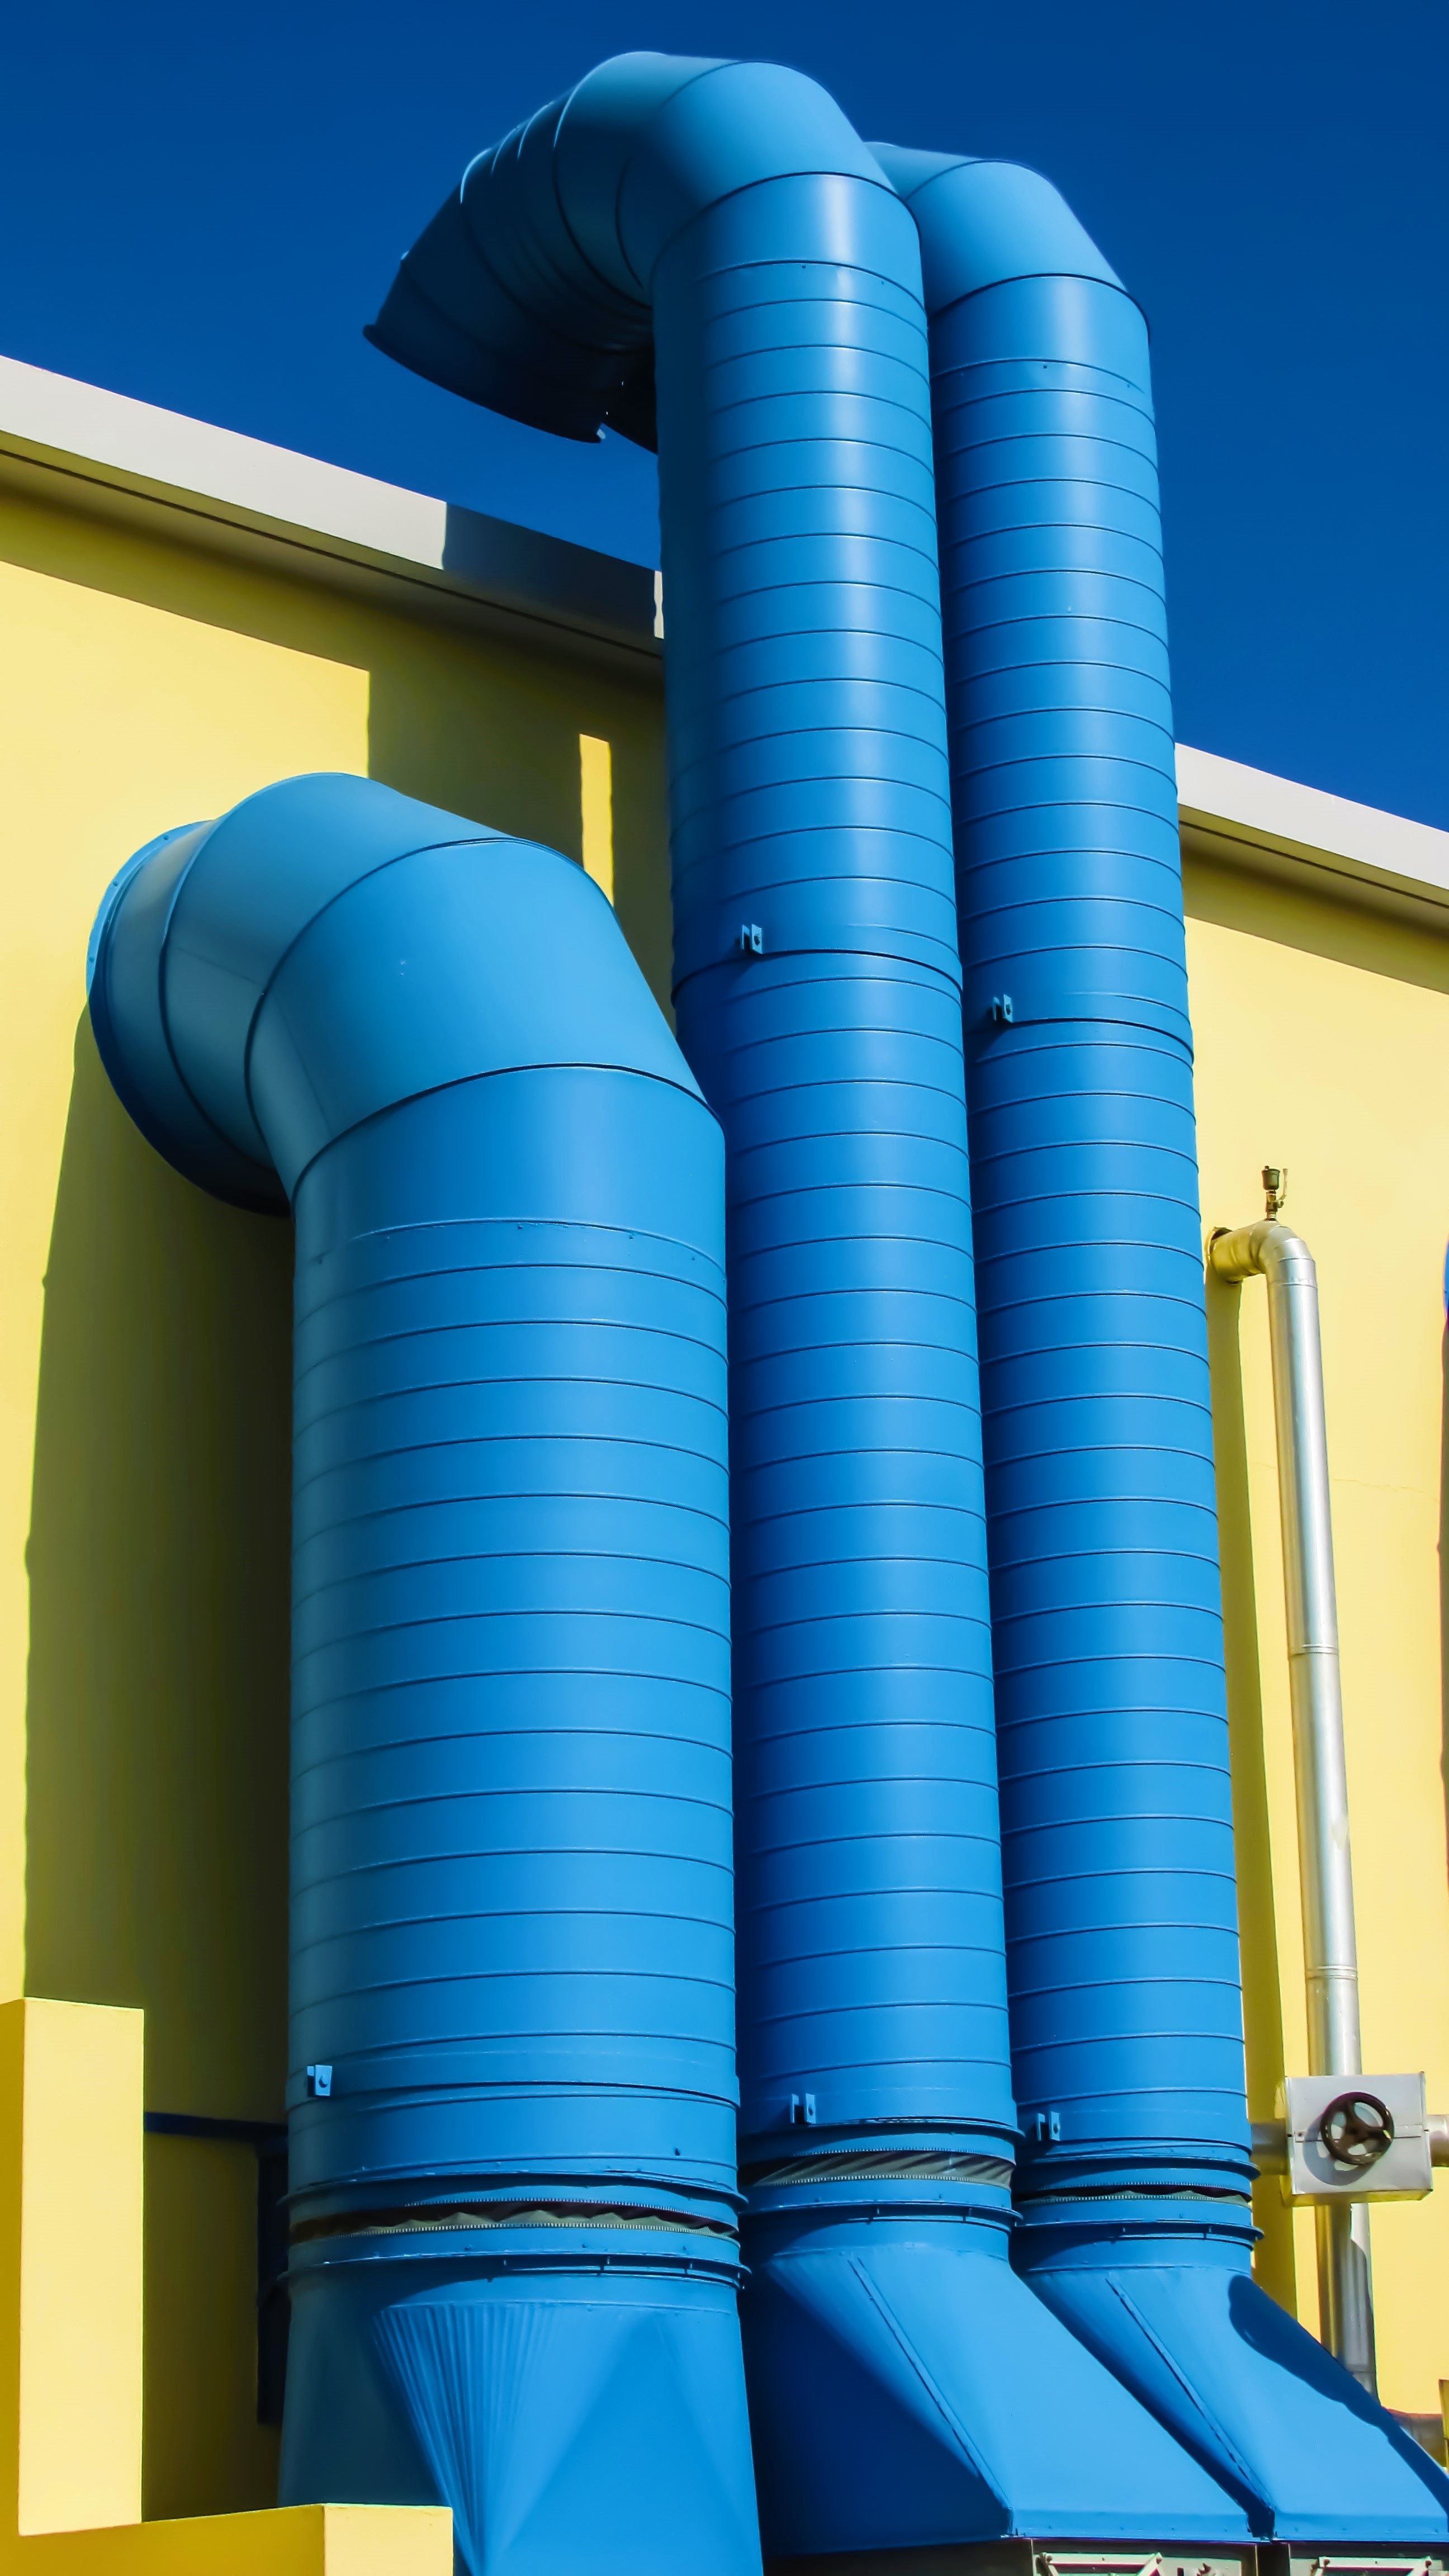
structure, column, metal, chimney, blue, energy, pipe, silo, inflatable, boiler, man made object